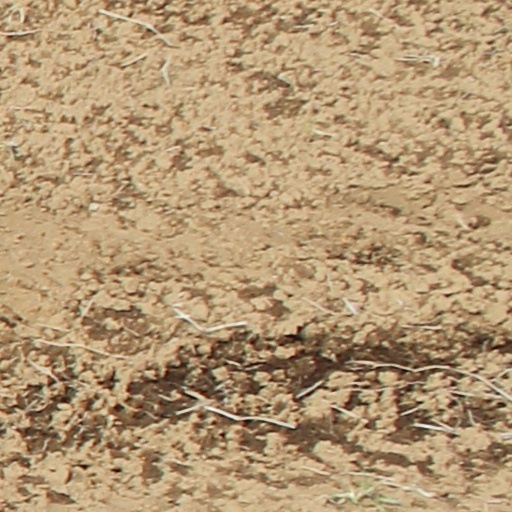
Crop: wheat